Illegal (1955 film)

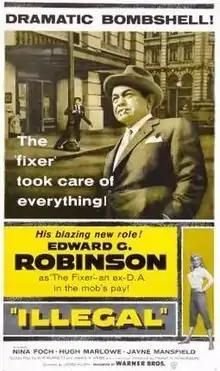
Theatrical release poster

Illegal is a 1955 American film noir directed by Lewis Allen. It stars Edward G. Robinson, Nina Foch, Hugh Marlowe and Jayne Mansfield. It is the third film adaptation of the 1929 play "The Mouthpiece" by Frank J. Collins, following "The Mouthpiece" and "The Man Who Talked Too Much".